Reculver

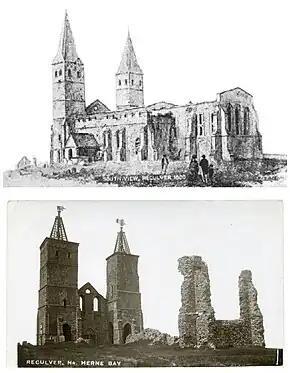
Reculver church near intact in 1800 (above), and in ruins in the early 1900s (below)

Today Reculver is dominated by static caravan parks, the first of which appeared after the Second World War. Also present are a country park, the King Ethelbert public house, which is a free house, and a nearby shop and cafe. Reculver was defined as a "key heritage area" in 2008, and there are plans for its development as a destination for green tourism. Canterbury City Council's "Reculver Masterplan", adopted in 2009, envisaged the creation of 100 touring pitches in its caravan park, south-east of the Roman fort, which was then leased to the Camping and Caravanning Club. That caravan park was closed by 2015, when Canterbury City Council undertook a consultation on its incorporation into the country park.